Inya Lake

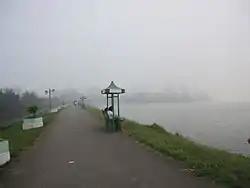
Inya Lake embankment – a popular location

Inya Lake is an artificial lake created by the British as a water reservoir between 1882 and 1883 in order to provide a water supply to Yangon. The lake was formed by joining small hills that surrounded creeks which formed during the monsoon season and initially called Lake Victoria. A series of pipes and cables distributes water from Inya Lake to Kandawgyi Lake near downtown Yangon.